William Davidson (conspirator)

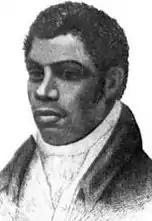
William Davidson

William Davidson (c. 1781 – May 1, 1820) was a British African-Caribbean radical executed for his role in the Cato Street Conspiracy against Lord Liverpool's government in 1820.